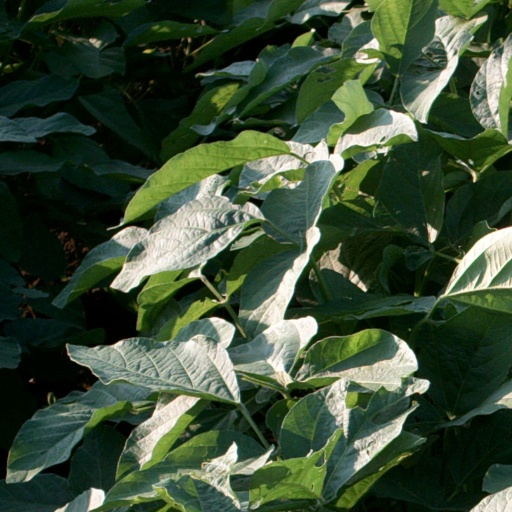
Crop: soybean